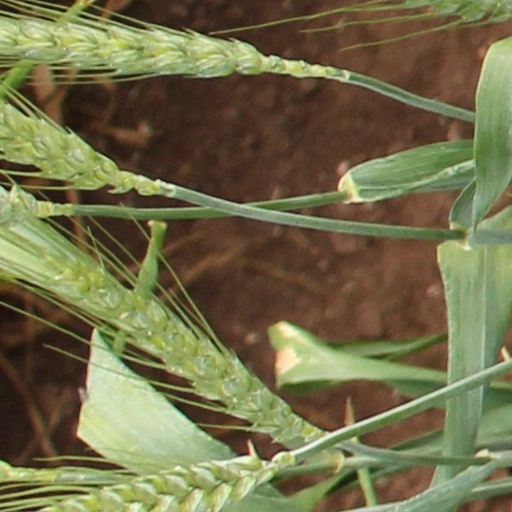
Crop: wheat